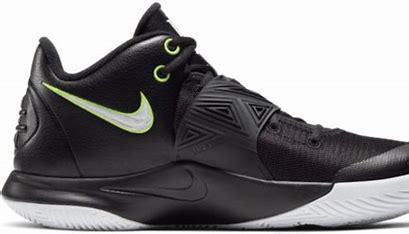
Brand: Nike
Model: Kyrie Flytrap 3